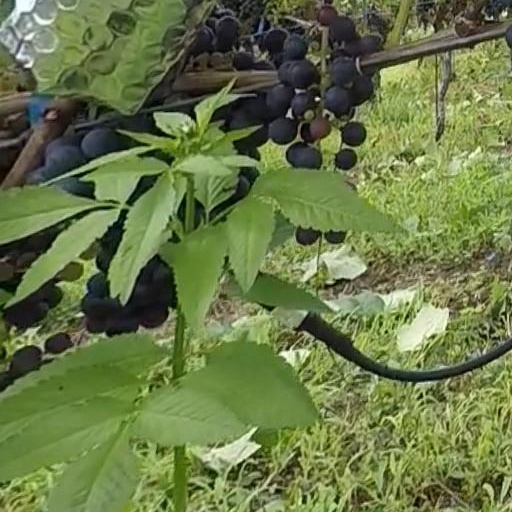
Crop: grape